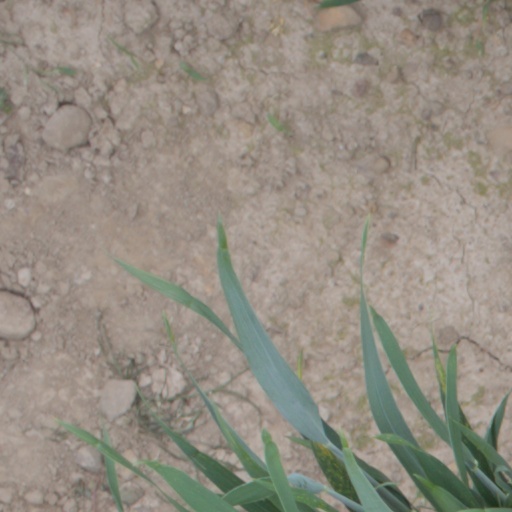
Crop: wheat